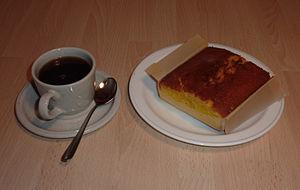
Un sobao pasiego de Unqueira
Le Sobao ou Sobao Pasiego est une pâtisserie typique des Valles Pasiegos en Cantabrie, région située dans le Nord de l'Espagne. On le trouve tout spécialement à Selaya, Vega de Pas, Villacarriedo et Alceda-Ontaneda, ainsi que dans le nord-est de la province de Burgos, principalement à Espinosa de los Monteros. Cependant il est connu, disponible et apprécié dans toute l'Espagne. Il s'agit d'une petit gâteau carré et plat de 8 cm par 8 cm environ, dont la saveur beurrée est similaire à celle de la madeleine.